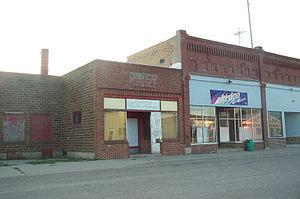
La ville de Saint Thomas est située dans le comté de Pembina, dans l’État du Dakota du Nord, aux États-Unis. Sa population s’élevait à 331 habitants lors du recensement de 2010, estimée à 310 habitants en 2018.